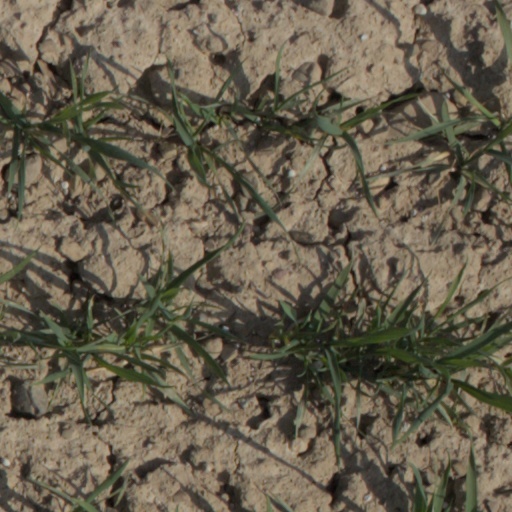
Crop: wheat